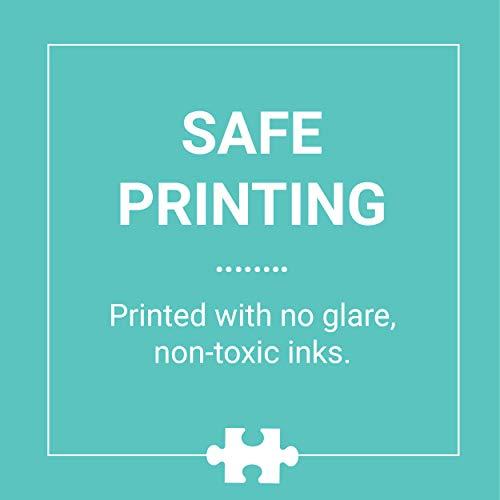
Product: Galison Feathers 500 Piece Jigsaw Puzzle for Adults and Families, Bird Feather Foil Puzzle with 500 Pieces and Bird Feathers from Around The World
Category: Toys & Games | Puzzles | Jigsaw Puzzles
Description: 500 pieces Some with gold foil stamping.
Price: $14.99
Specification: ProductDimensions:20x20x0.1inches|ItemWeight:1.12pounds|ShippingWeight:1.15pounds(Viewshippingratesandpolicies)|ASIN:073535782X|Itemmodelnumber:9.78074E+12|Manufacturerrecommendedage:8yearsandup